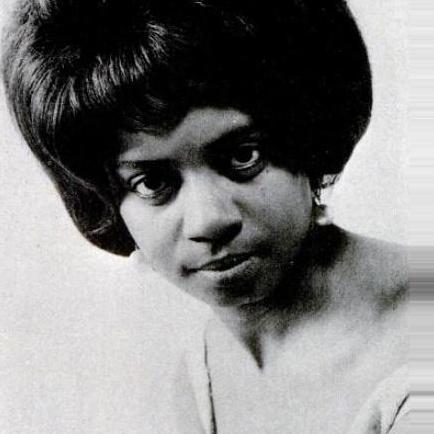
Age: 24